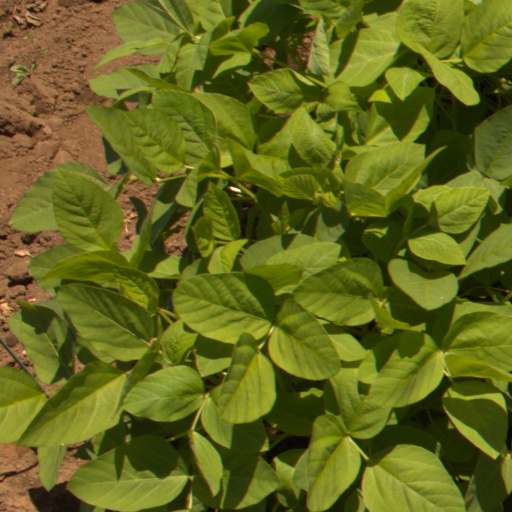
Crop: soybean